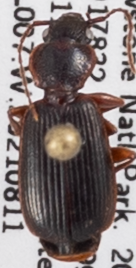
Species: Cymindis cribricollis
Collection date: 2021-08-11
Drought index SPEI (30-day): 0.24
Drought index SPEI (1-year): -1.45
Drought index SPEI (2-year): -0.588